Bystřice (Frýdek-Místek District)

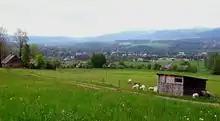
View from the north

Bystřice is located about east of Frýdek-Místek and southeast of Ostrava, in the historical region of Cieszyn Silesia. The southwestern part of the municipality lies in the Jablunkov Furrow and the southeastern part in the Silesian Beskids. In the north the territory extends into the Moravian-Silesian Foothills. The highest point is near the peak of Loučka, at above sea level. The Hluchová Creek flows to the Olza River in the municipality.